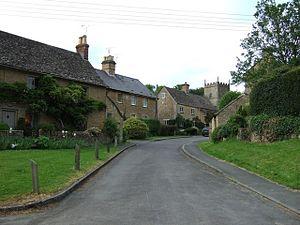
Enstone est un village et une paroisse civile de l'Oxfordshire, en Angleterre, qui tire son nom d'une tombe néolithique appelée Ent Stone.